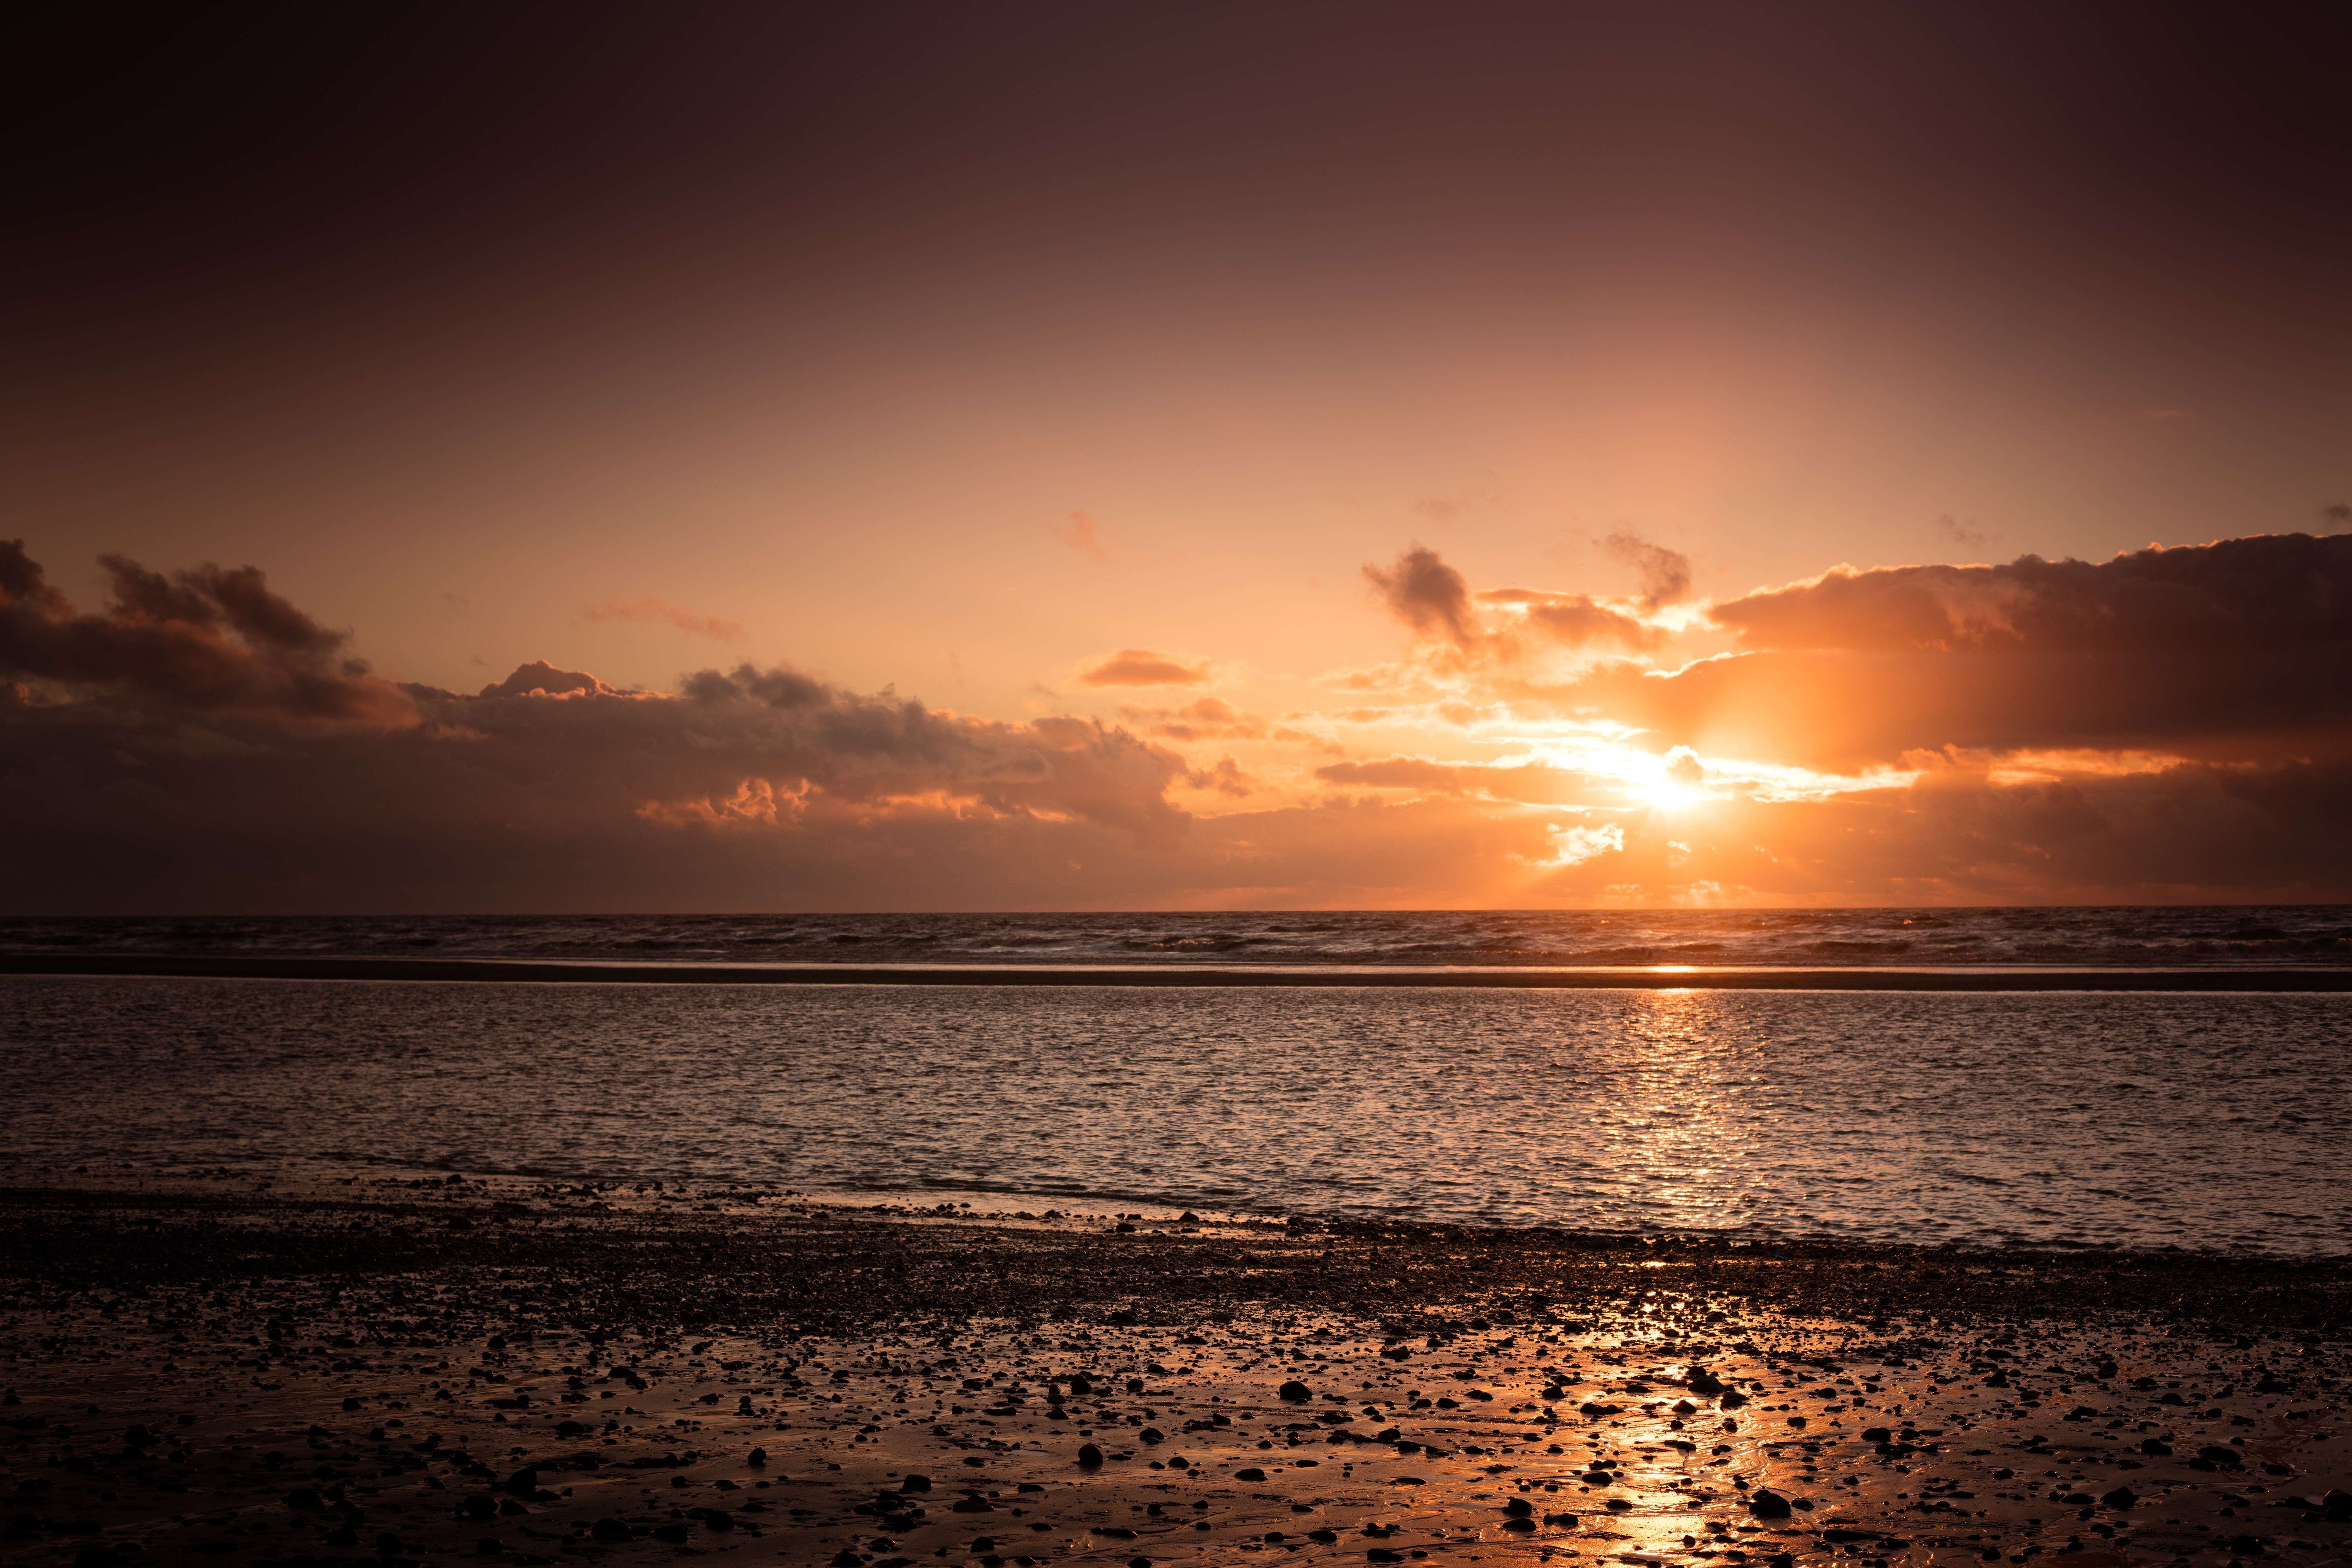
beach, sea, coast, ocean, horizon, cloud, sky, sun, sunrise, sunset, sunlight, morning, shore, wave, dawn, dusk, evening, reflection, afterglow, wind wave